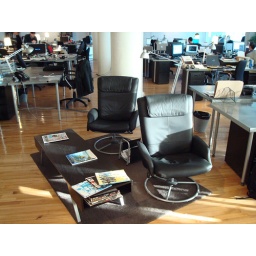
the reading chairs in the middle of the office, for all you need to read time getting away from the desk